Kirkenes

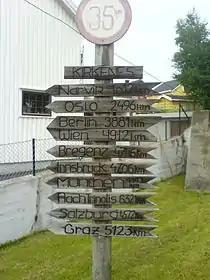
Kirkenes is located very far from most of Europe. Distances are along the E6 road even if the road through Finland is shorter.

Kirkenes is located in the extreme northeastern part of Norway on the Bøkfjorden, a branch of the Varangerfjorden, which is a vast bay connected to the Barents Sea near the Russian–Norwegian border. The town is situated about north of the Arctic Circle, resulting in midnight sun and polar night both lasting for sustained lengths of time depending on season.